Waterstones

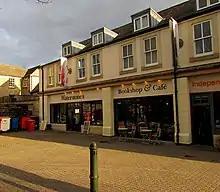
Waterstones Cirencester branch

In January 2010, HMV Group announced that Waterstones like-for-like sales over the Christmas period were down 8.5 per cent on the previous year. This culminated in the resignation of managing director Gerry Johnson, with immediate effect. He was replaced by development director Dominic Myers, who was managing director of the British academic bookselling chain Blackwells until 2005. Myers joined HMV in 2006 to oversee the integration of Ottakar's into the chain. In response to the decline in sales, he implemented a three-year plan in which branches were tailored to their local market alongside a 'rejuvenation' of the company brand and an increase in range. As part of these changes, Waterstones implemented new branding in May 2010, developed by agency VentureThree. The company also moved to support the Rainbow Trust, which provides support to children with life-threatening and terminal illnesses and their families, in the same year.